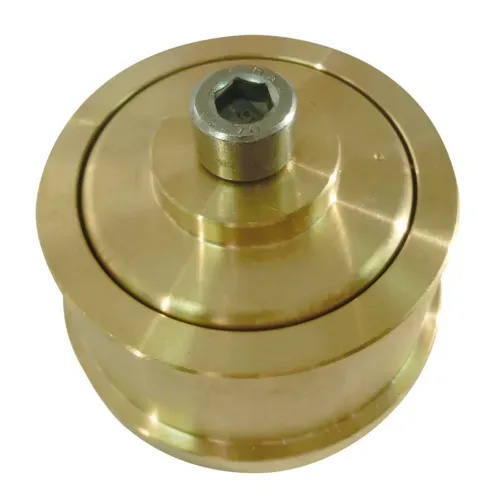
SIRMAN USA 28181000 Pasta Die
Brand: Sirman
The SIRMAN USA 28181000 Pasta Die is designed for precision extrusion, enabling consistent shaping of pasta dough for professional culinary use. Crafted to ensure durability and reliable performance, it supports efficient production in high-demand environments. Its exact specifications help chefs produce uniform pasta shapes, enhancing presentation and cooking consistency. Ideal for restaurants and foodservice operations seeking expert-quality pasta preparation tools.
Category: Home & Garden > Kitchen & Dining > Kitchen Appliance Accessories > Pasta Maker Accessories > Shaping Attachments